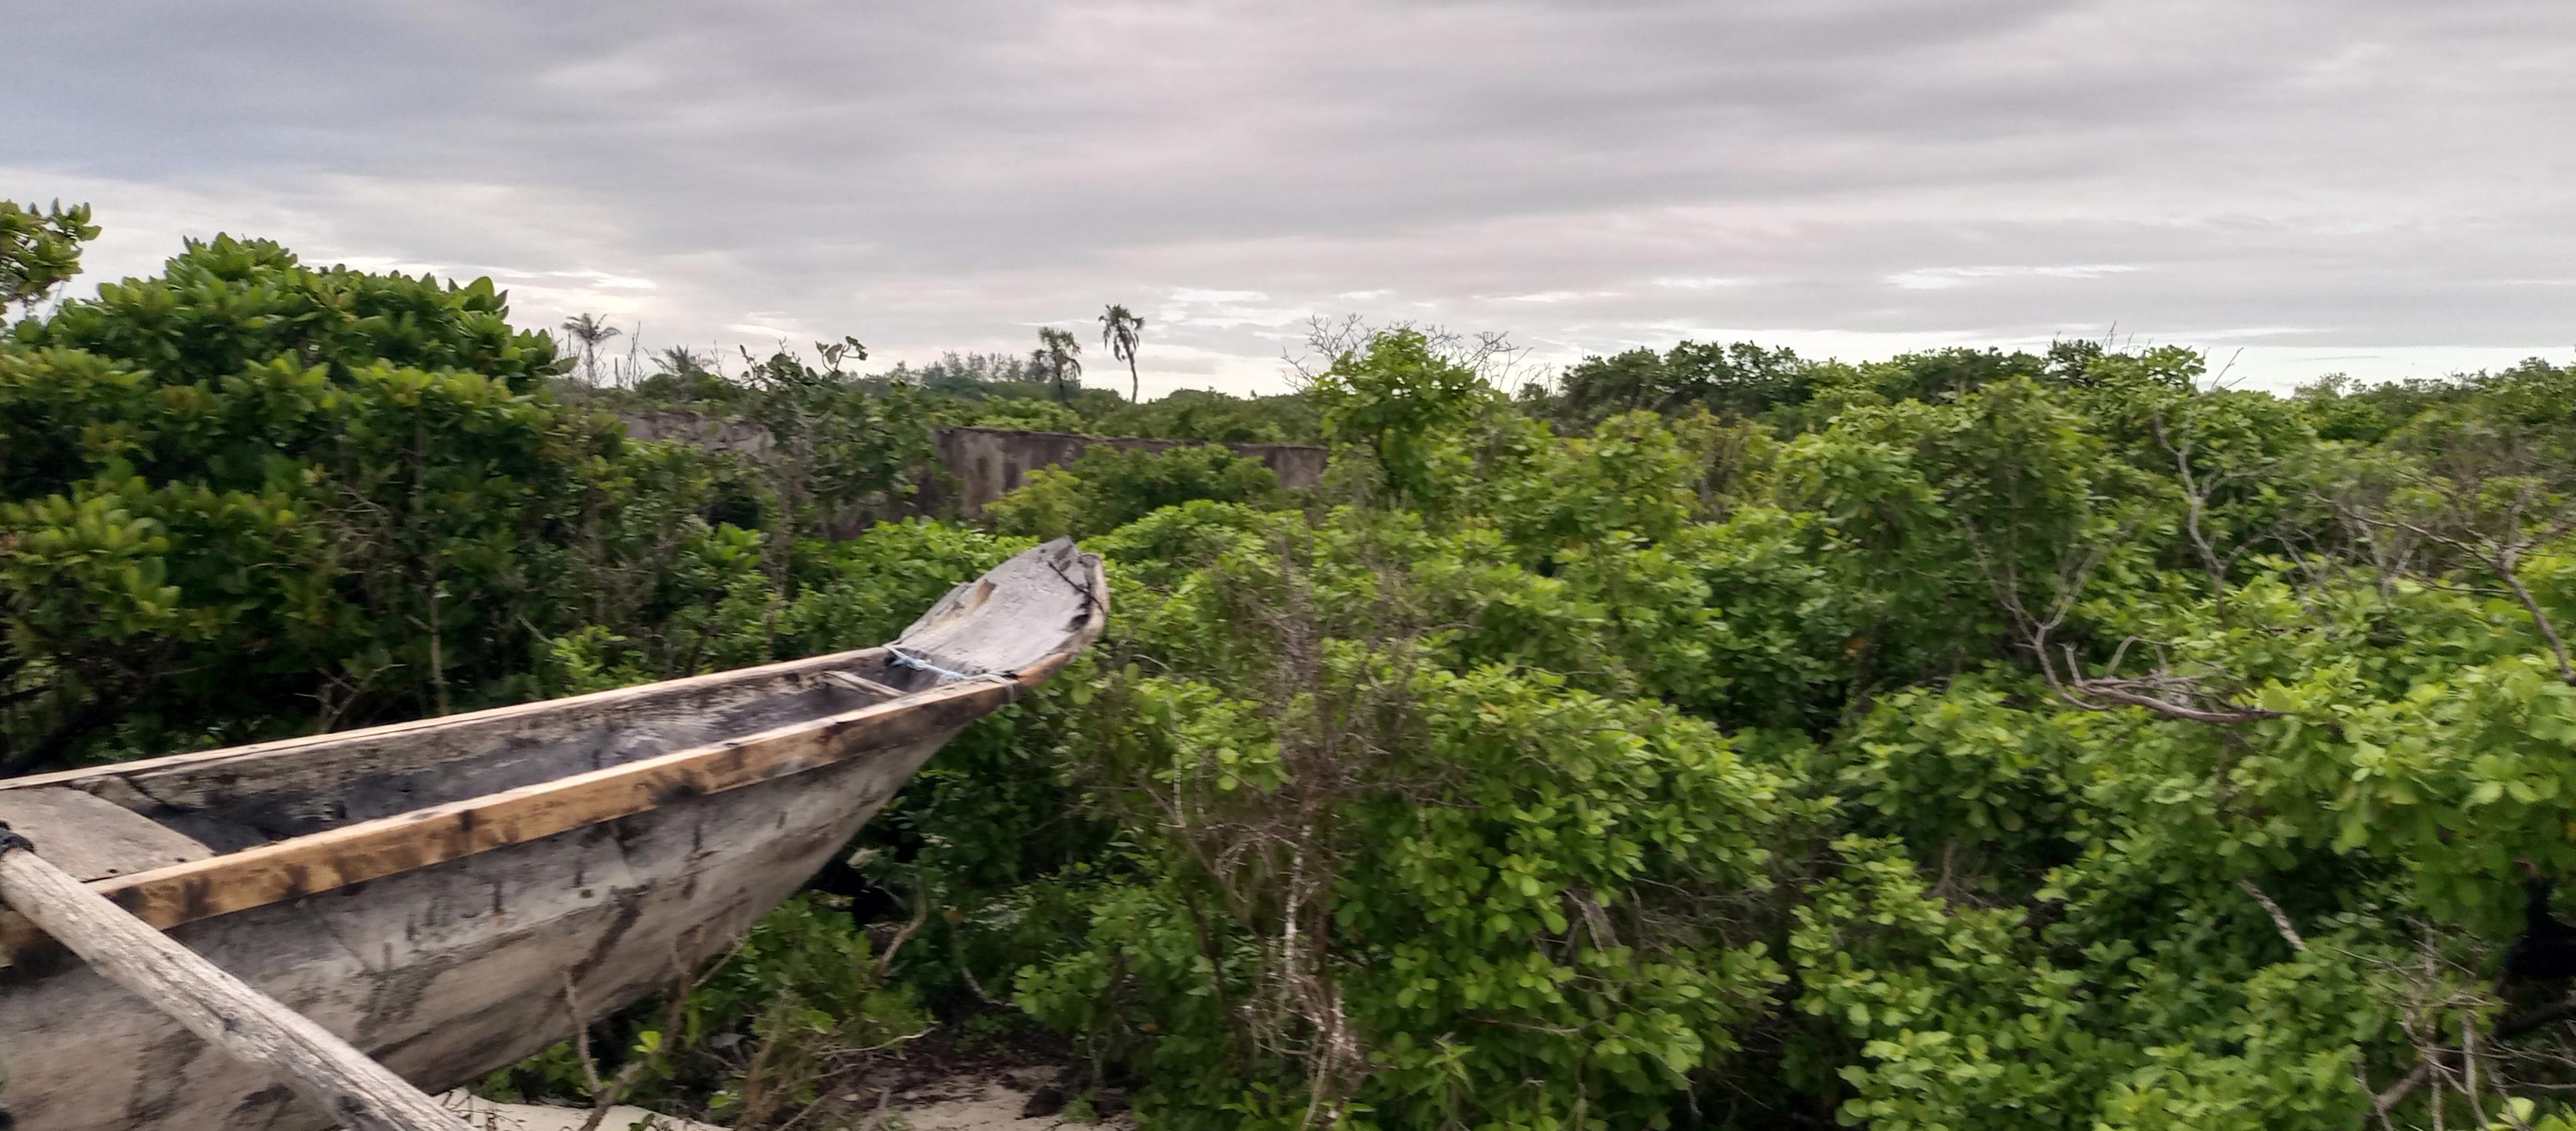
Mtumbwi wa mbao unaonekana upande wa kushoto ukielekezwa ndani ya msitu menene wenye miti na vichaka vya kijani kibichi. Anga ni la mawingu meusi ikionyesha hali ya hewa ya mawingu au mvua.